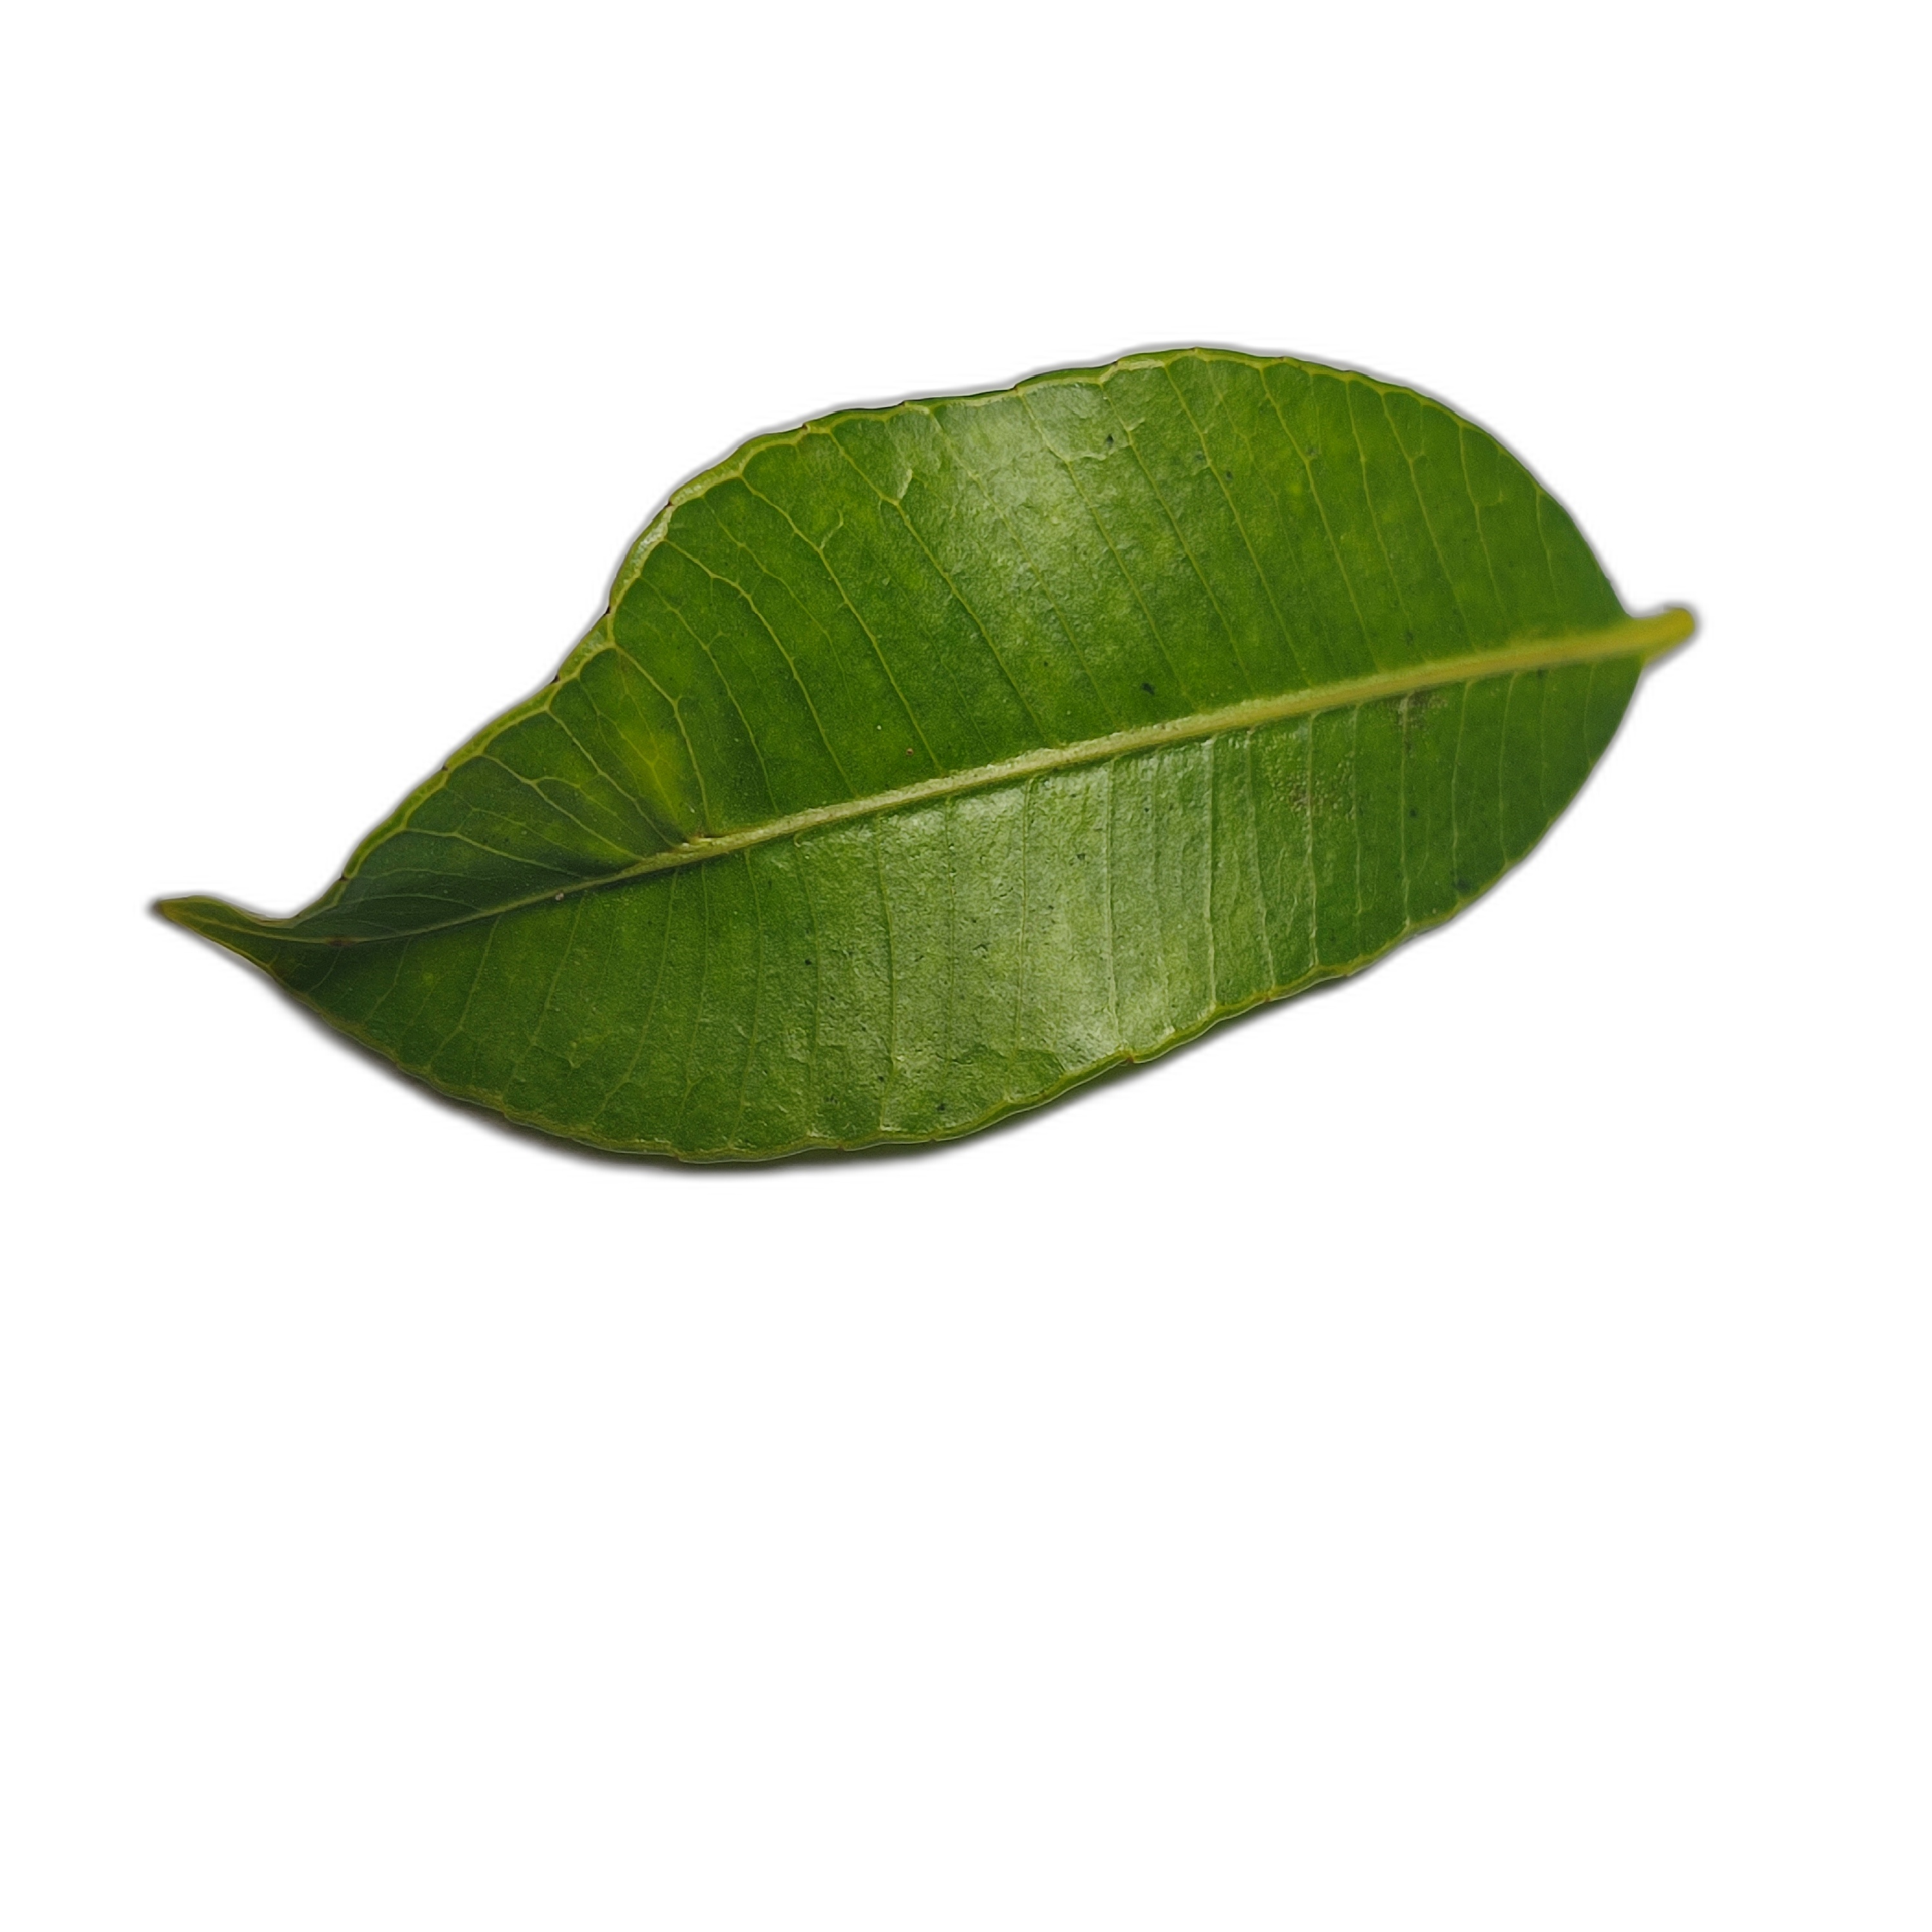
Label: healthy